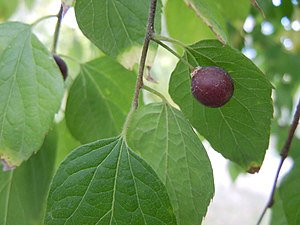
Hamp-familien / Galleri
Nældetræ, her: amerikansk nældetræ.
Hamp-familien består af kun tre slægter. Arterne har modsatte og som regel hånddelte eller håndlappede blade. Det er også karakteristisk for arterne, at de har kirtelhår med æteriske olier eller harpikser. Både hamp og humle finder man særlige kønskromosomer, hvad der er ualmindeligt blandt planter. Familien har følgende slægter: